Decline in wild mammal populations

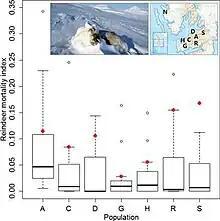
In 2012, there was a large spike in reindeer mortality in Svalbard, after sudden winter warming caused an extreme rain-on-snow event.

Current climate change influences species survival in a given area. Some of the first studies of the influence of climatic variables on wild mammals took place in the United States in 1960s. They analysed the impacts of severe winter weather events on the survival and reproduction of species such as Missouri cottontails and northern Montana Pronghorns., sometimes using radio transmitters. As the warming progressed, such severe winter weather decreased, and instead, warming of previously very cold places, such as the High Arctic can wreak havoc with the ecosystems. For instance, warming-driven increase in precipitation causes warm rain to fall onto the permafrost, which becomes unstable and can collapse from the mountainsides in avalanches. On multiple instances, this has blocked the winter food supply of reindeer populations, and led to their mass starvation in places like the Svalbard of Norway and the Yamal Peninsula of Russia: in the latter area, 61,000 reindeer died over the 2013–2014 winter as the result.